Brian Bolland

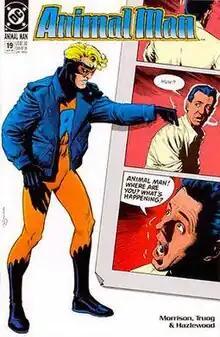
Cover of "Animal Man" #19 (Jan. 1990). Art by Bolland.

After watching the 1928 film "The Man Who Laughs", which features a character named Gwynplaine (played by Conrad Veidt) whose rictus grin inspired the visual design of the Joker, Bolland conceived of the 1988 graphic novel "". The book was written by Alan Moore to great critical acclaim, winning the Eisner Award for Best Graphic Album, and has been regarded as one of the all-time best Joker stories, and one of the greatest Batman graphic novels ever. Director Tim Burton has named "The Killing Joke" as an influence for his 1989 film adaptation of "Batman", specifically the origin of the Joker. It would also prove to be highly influential on future Batman and Joker stories, though it has also been met with criticism for the violence inflicted on the character Barbara Gordon.